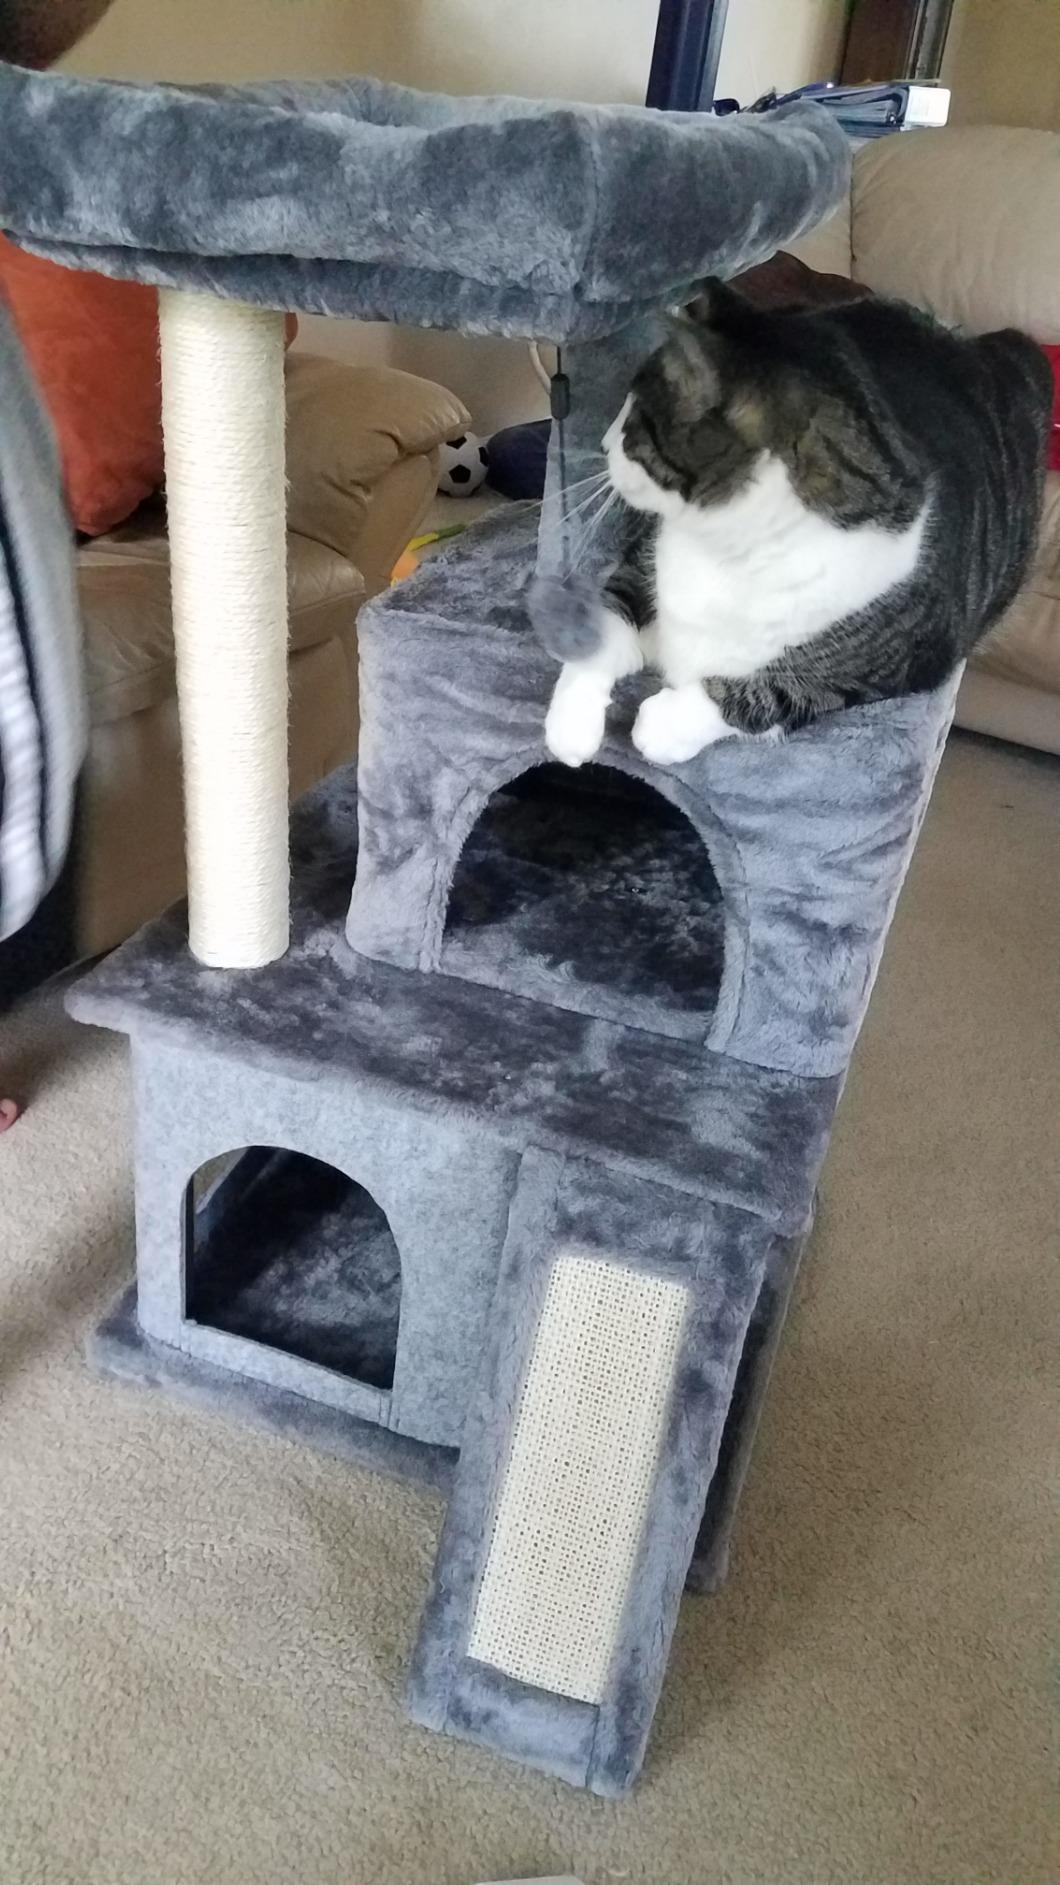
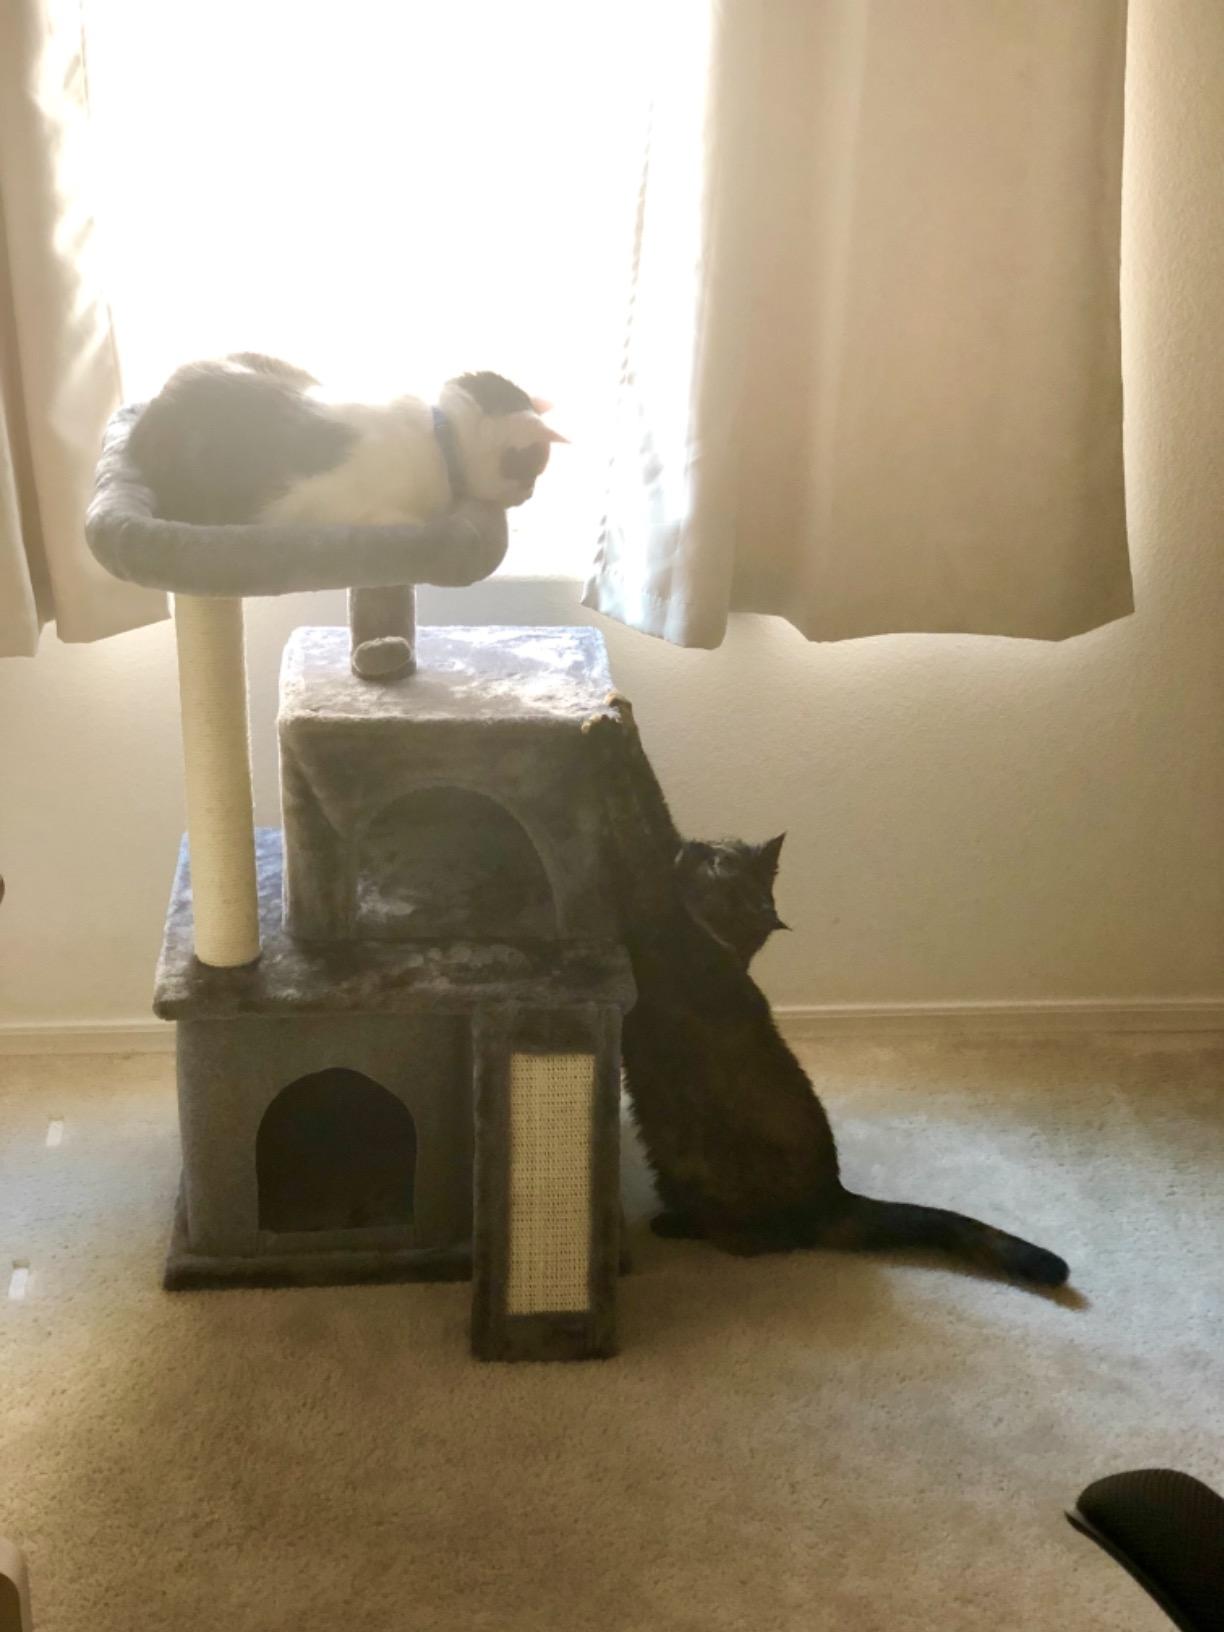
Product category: items_cat tree
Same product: yes